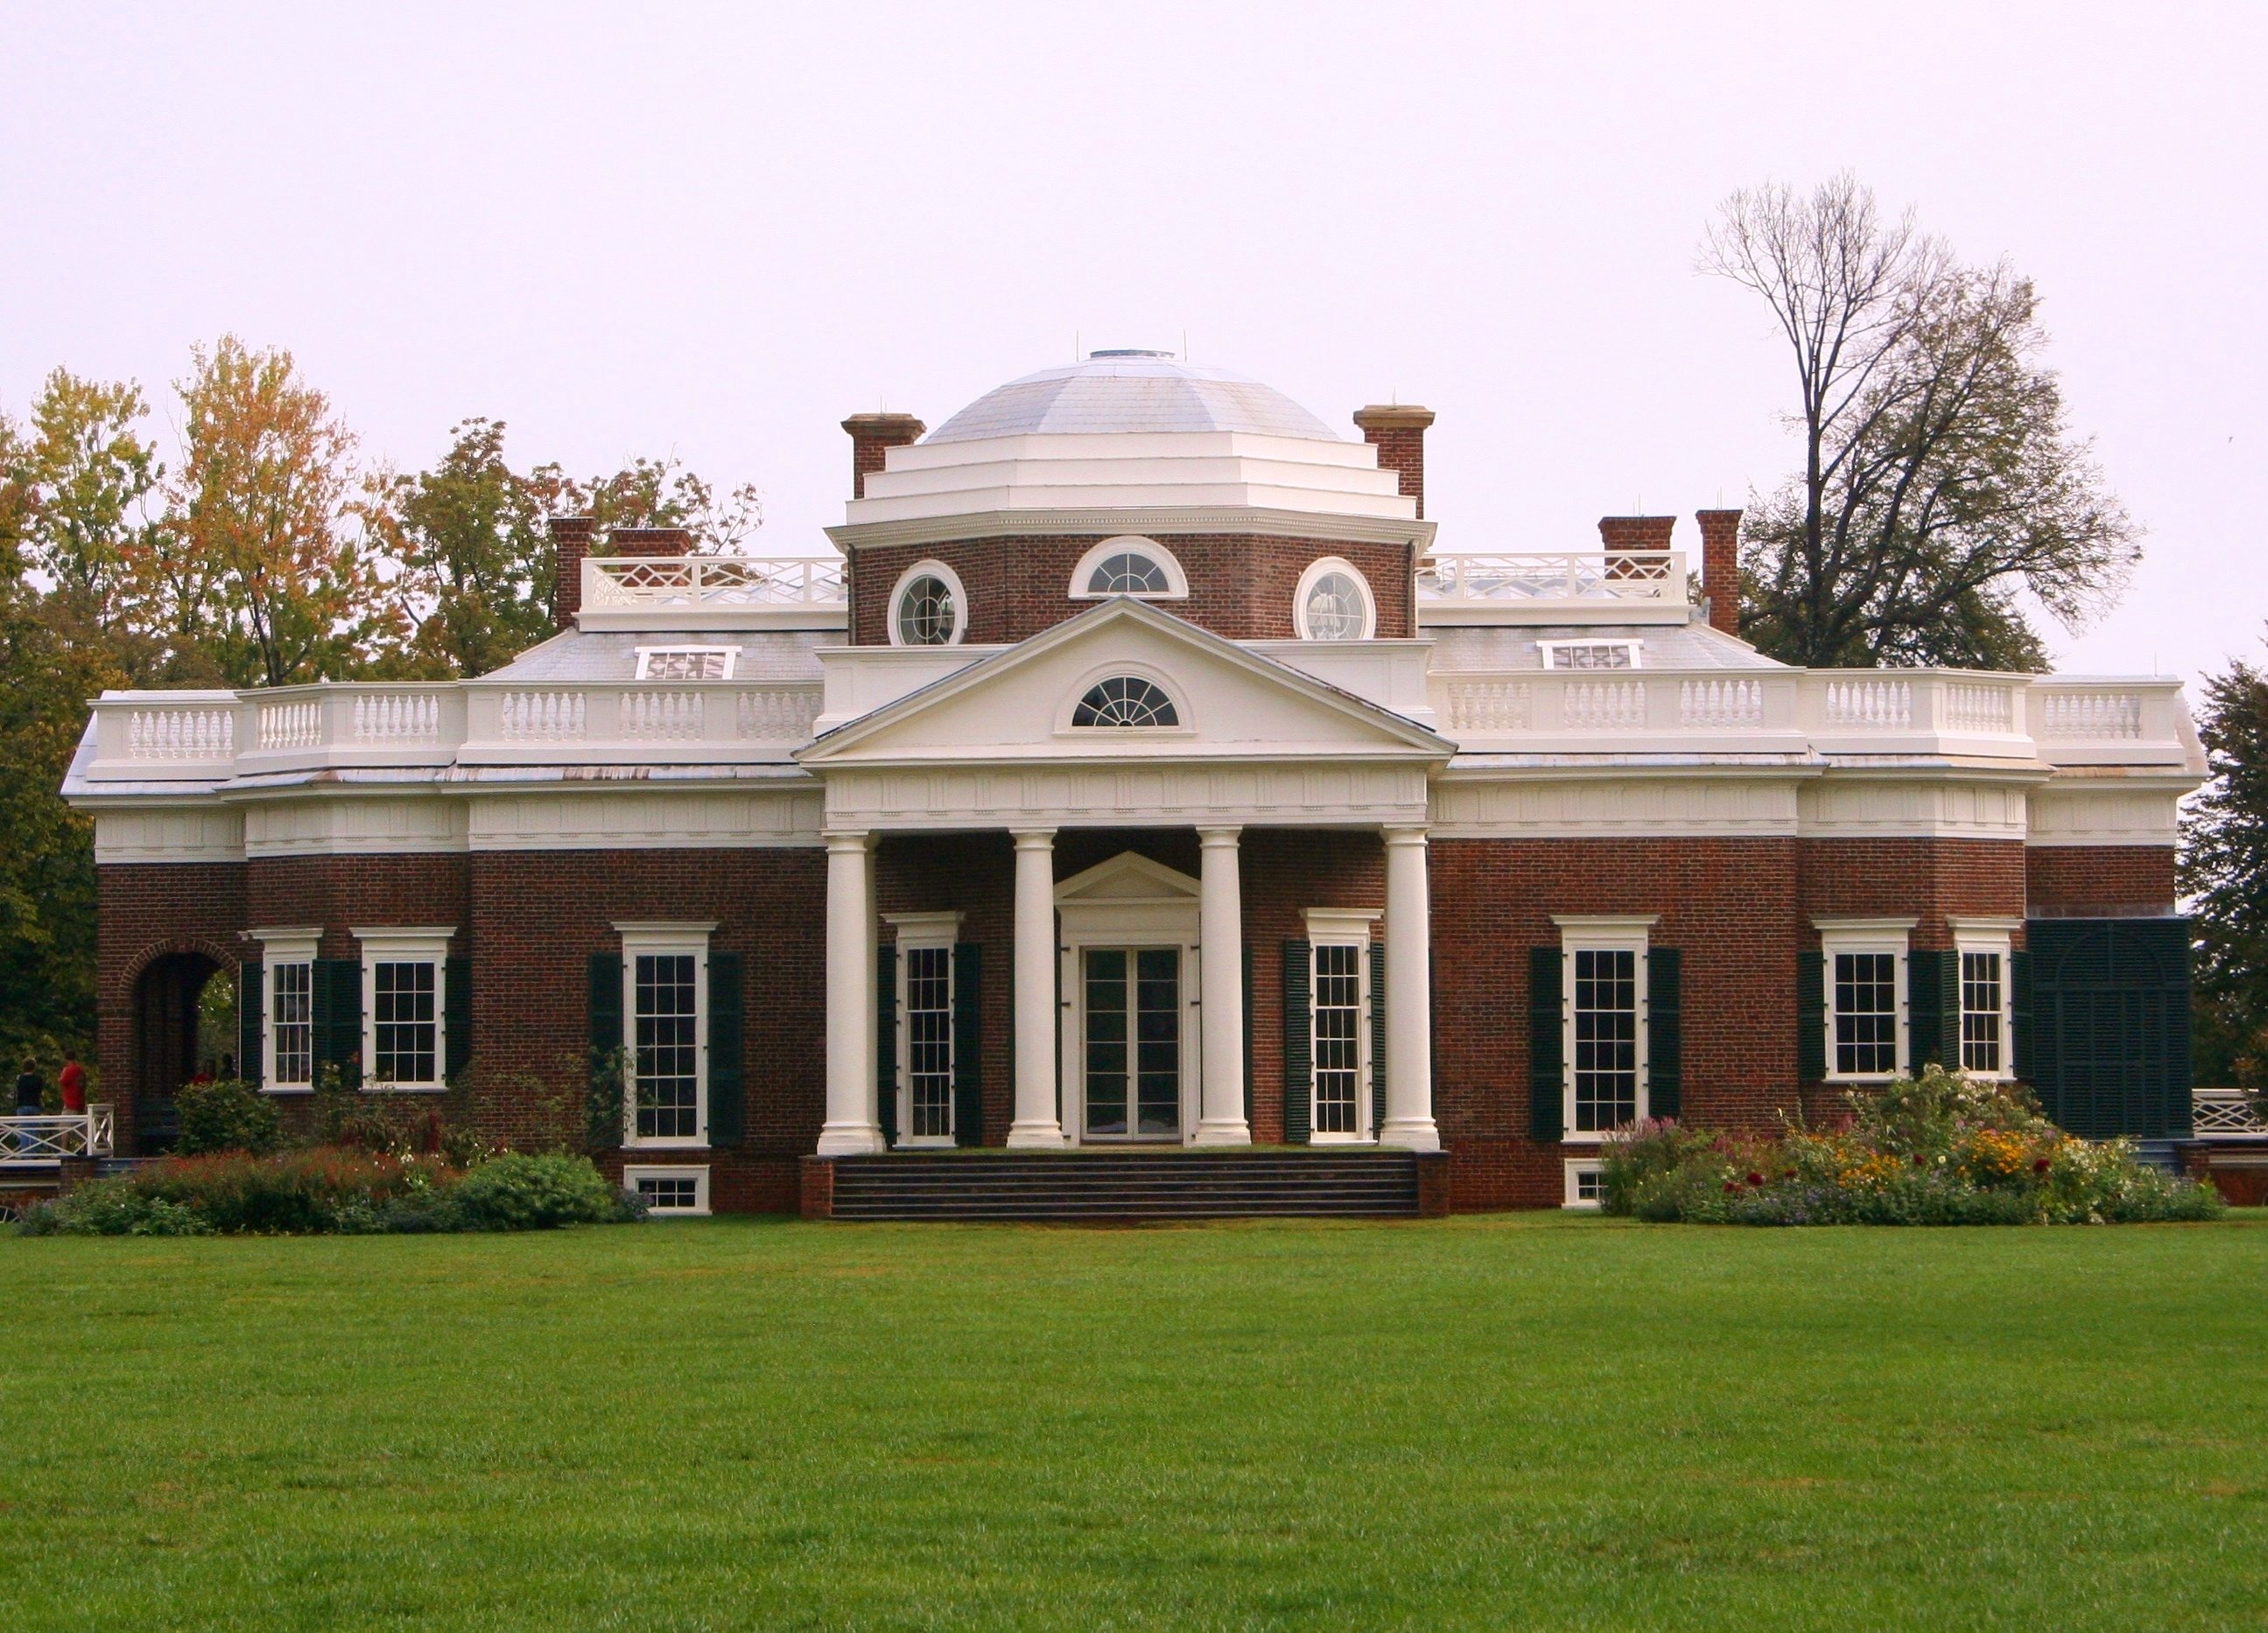
architecture, lawn, mansion, house, building, palace, home, museum, facade, dome, estate, courthouse, monticello, manor house, stately home, thomas jefferson, residential area, charlottesville, presidential home, nickle side